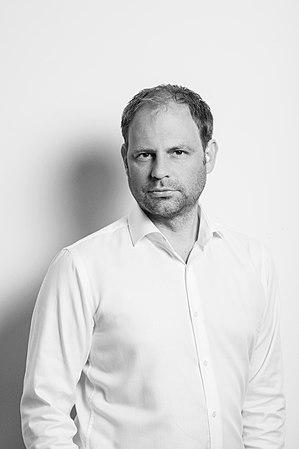
Christoph Meyer, né le 30 août 1975 à Berlin-Ouest est un homme politique allemand membre du Parti libéral-démocrate, dont il préside la fédération et le groupe parlementaire de Berlin.